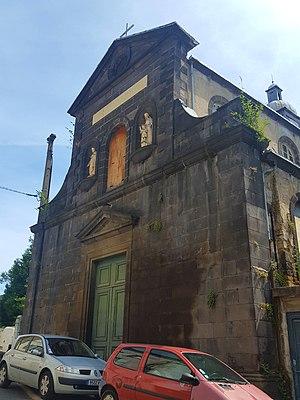
Chapelle de l'ancien hôpital de Thiers 63
Ce tableau présente la liste de tous les monuments historiques classés ou inscrits dans la ville de Thiers, Puy-de-Dôme, en France.
L'ancien hôpital de Thiers est le site d'un établissement hospitalier remontant au XVIIᵉ siècle, situé dans la partie est du centre historique de Thiers, en France. Le site possède une superficie de 0,5 ha et l'ensemble des bâtiments plus de 7 000 m². Il est situé dans le périmètre du site patrimonial remarquable de Thiers et sa chapelle est inscrite au titre des monuments historiques depuis 1979. Le site possède, comme l'ensemble du centre ancien de Thiers, des souterrains et des caves.